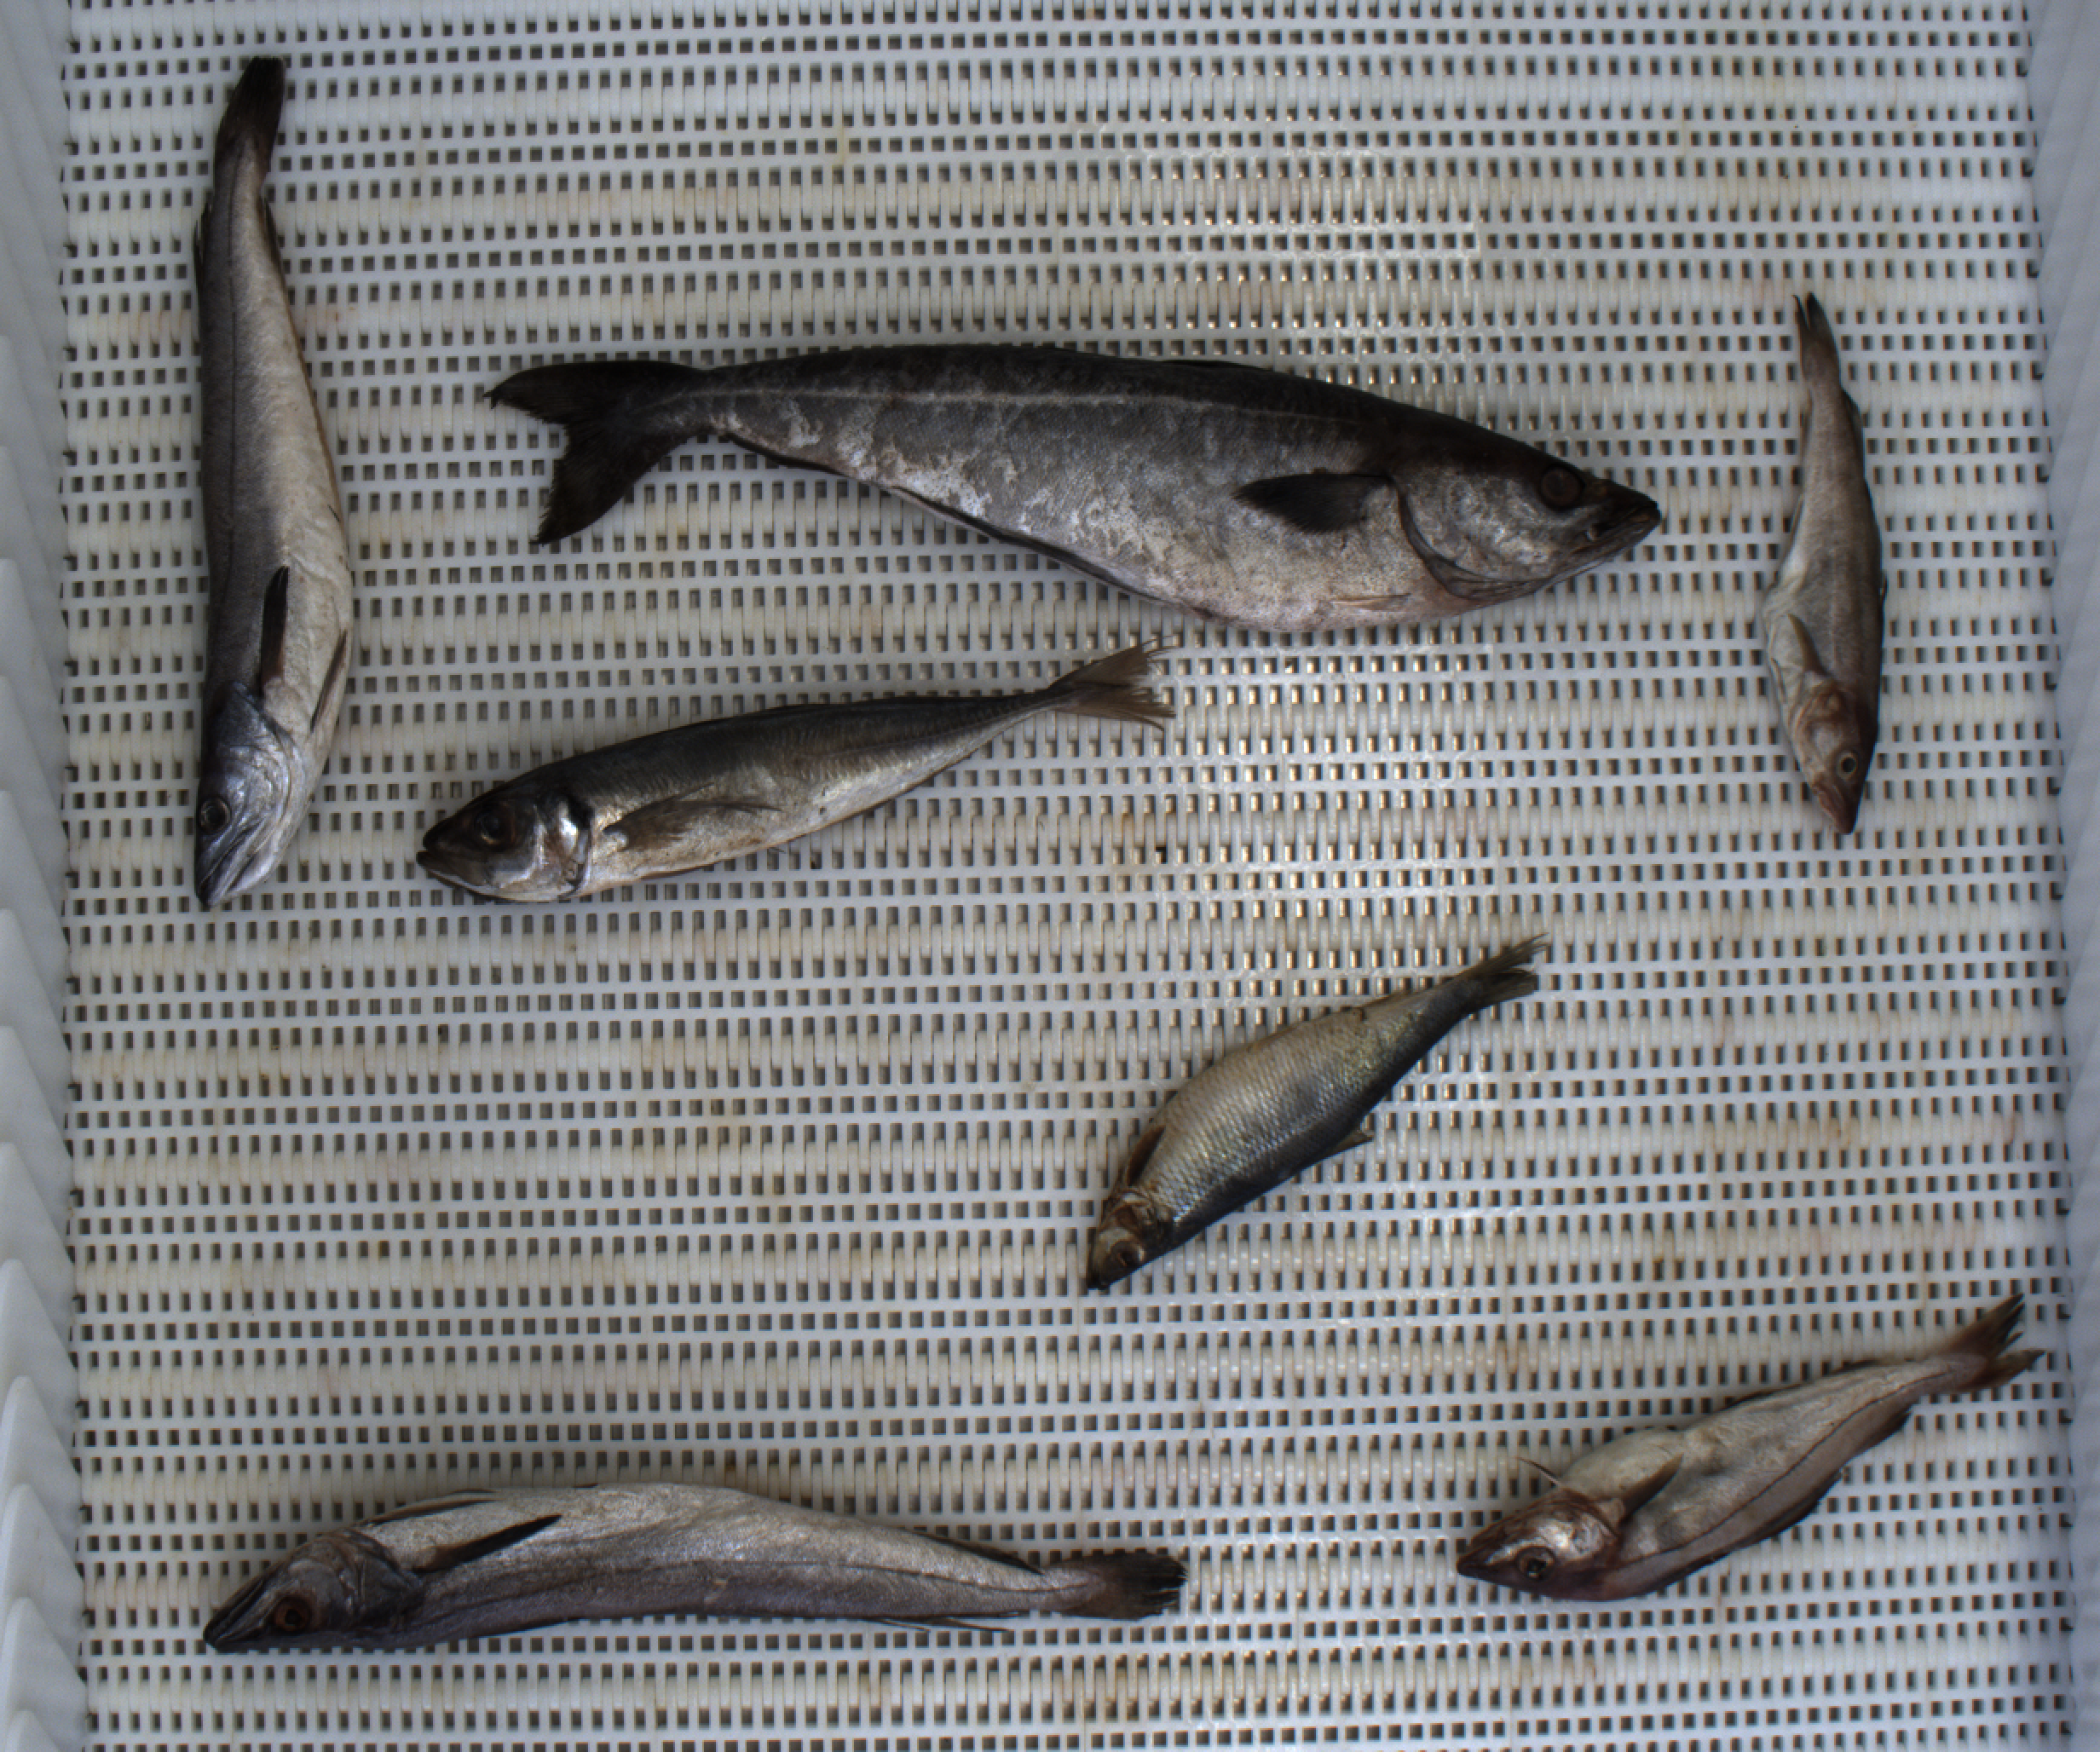
Total fish: 7
Cod: 1
Haddock: 1
Whiting: 0
Hake: 2
Horse mackerel: 1
Saithe: 1
Other: 1